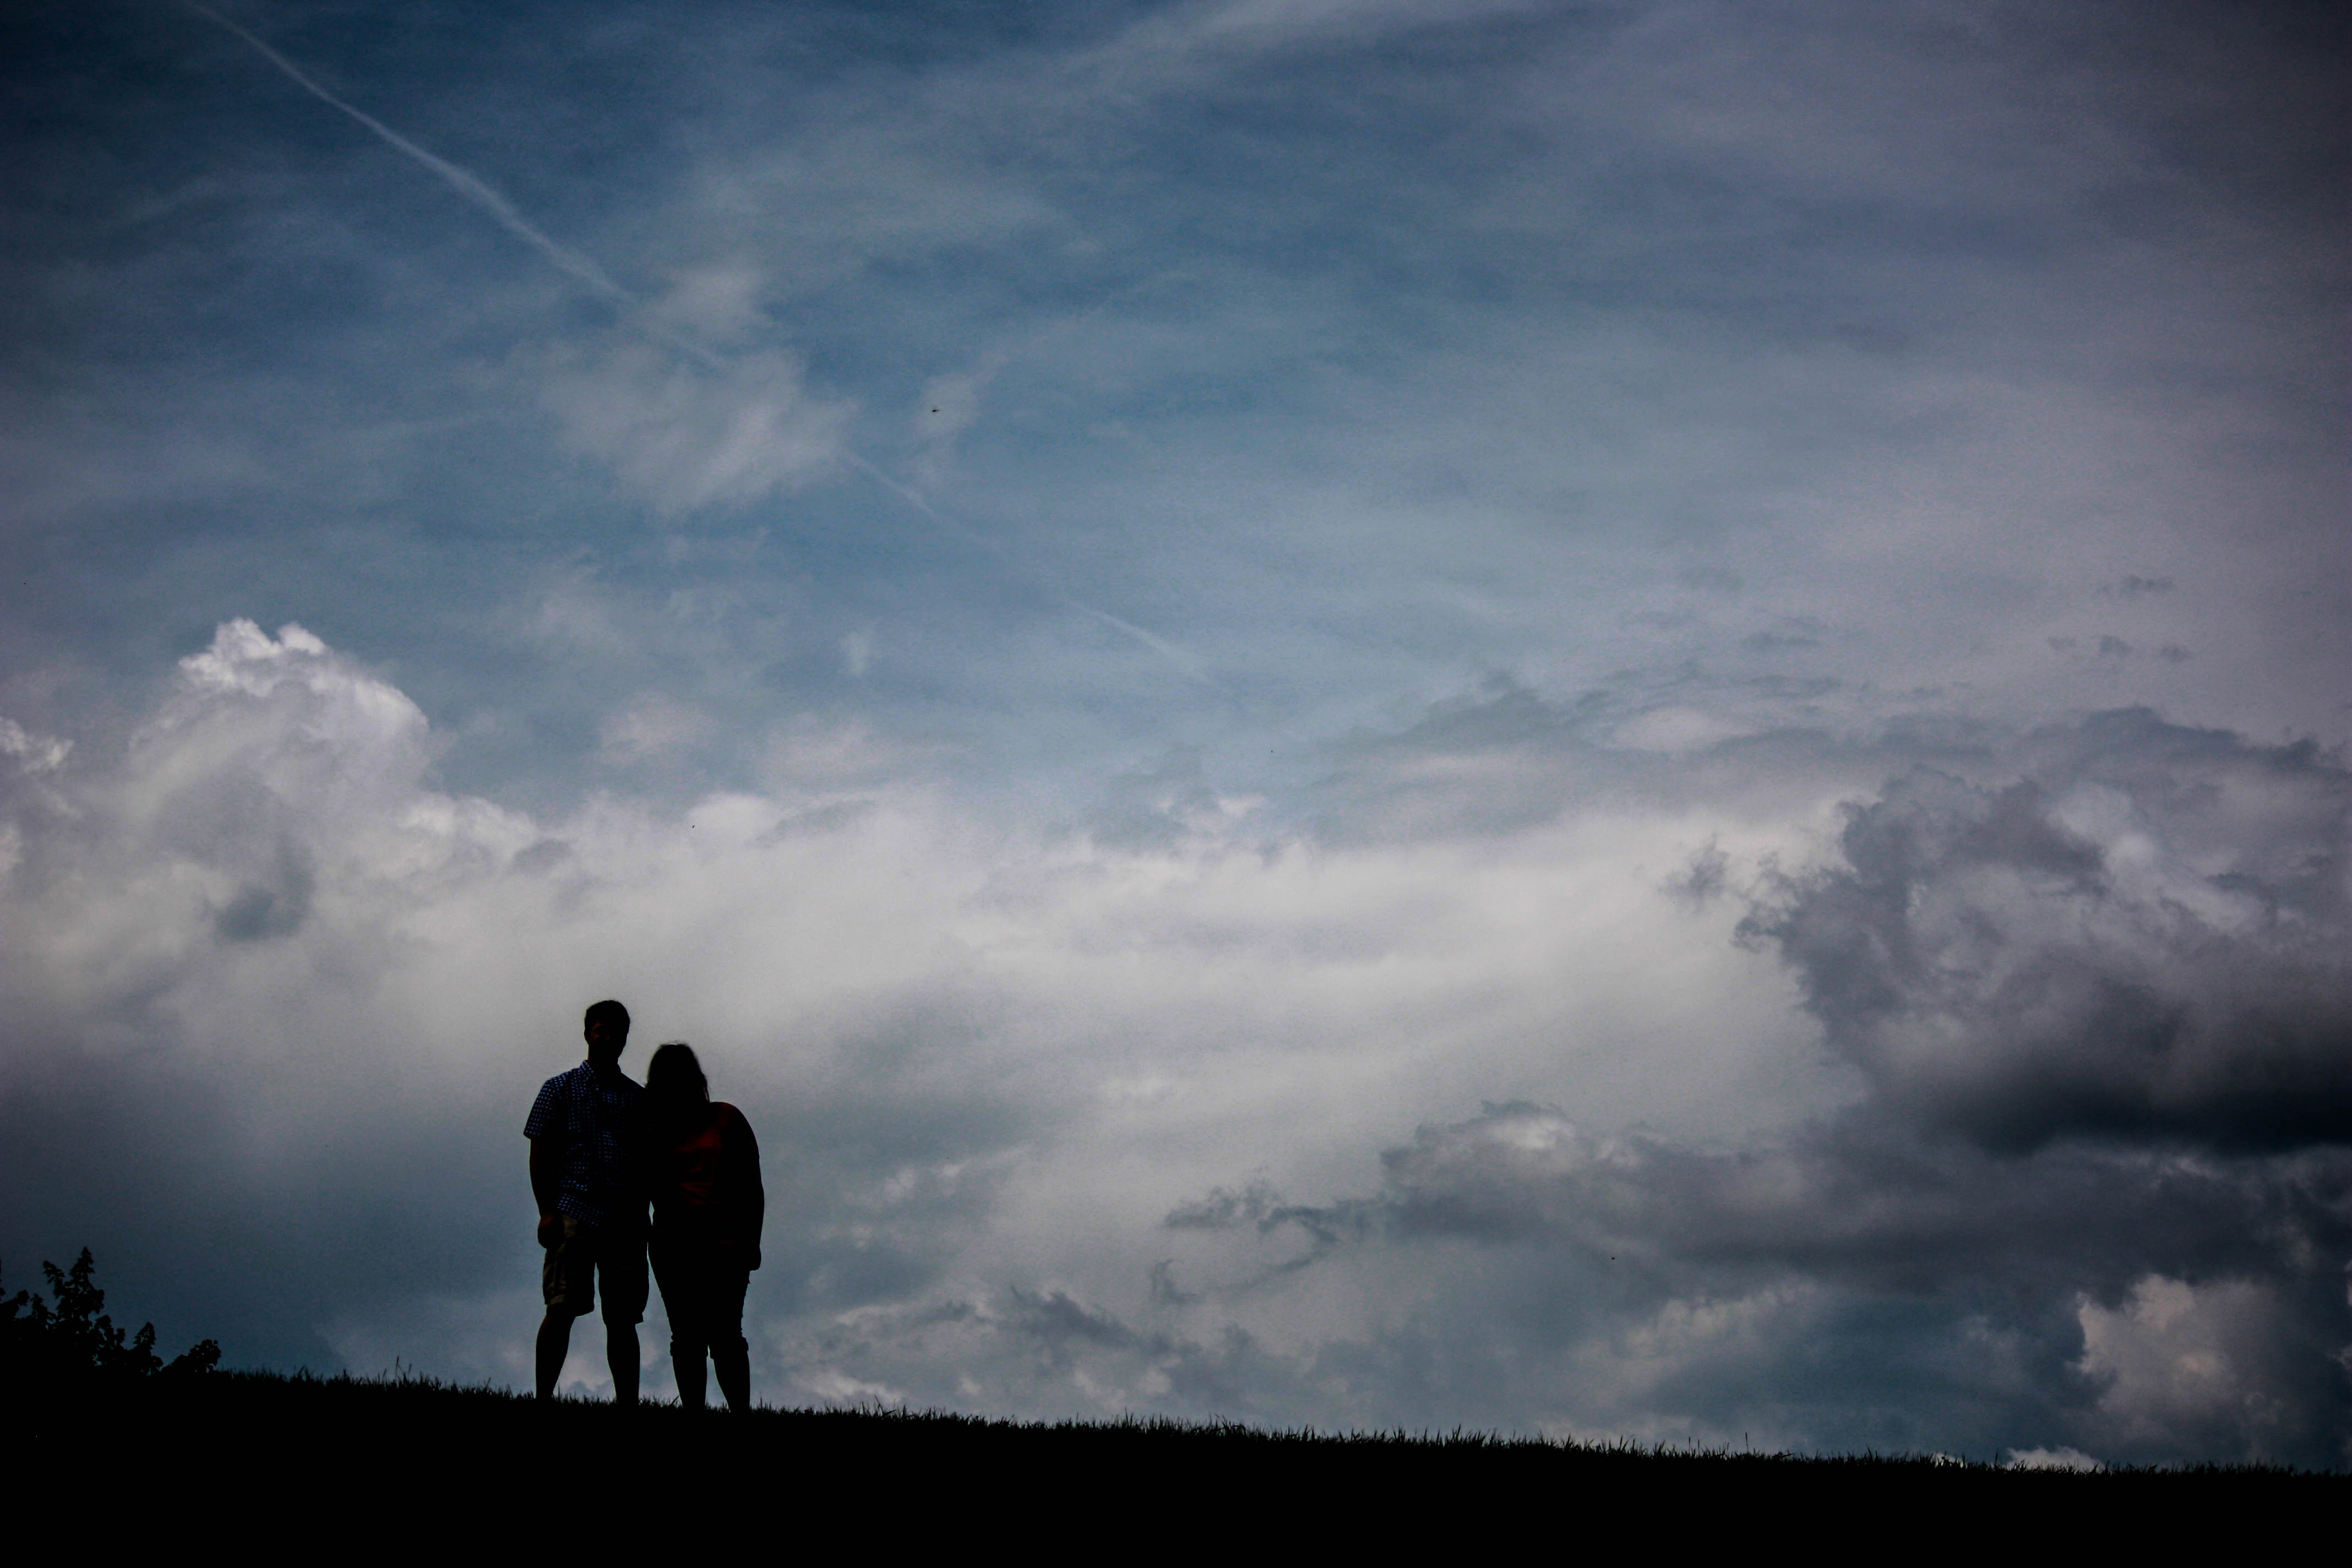
man, horizon, cloud, sky, woman, sunlight, wind, dawn, atmosphere, dusk, evening, weather, couple, romance, darkness, marriage, meteorological phenomenon, atmospheric phenomenon, atmosphere of earth